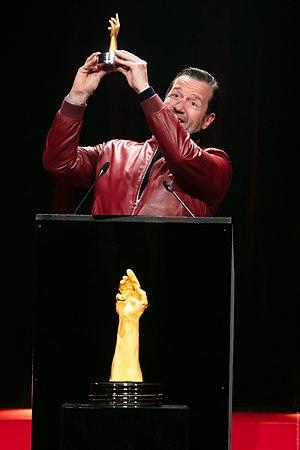
François-Henry Bennahmias, CEO d'Audemars Piguet reçoit la récompense de l'Aiguille d'Or
La Fondation du grand Prix d’horlogerie de Genève organise une remise annuelle de prix, à Genève en novembre.